Tank gun

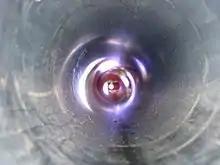
The inside of a Rheinmetall 120 mm smoothbore tank gun (seen from the muzzle) of a Leopard 2A4

In the 1960s, smoothbore tank guns were developed by the United States, the Soviet Union, and later by the experimental American-West German MBT-70 joint project.